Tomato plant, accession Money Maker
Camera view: tilt-top (135 deg); turntable rotation: 300 degrees
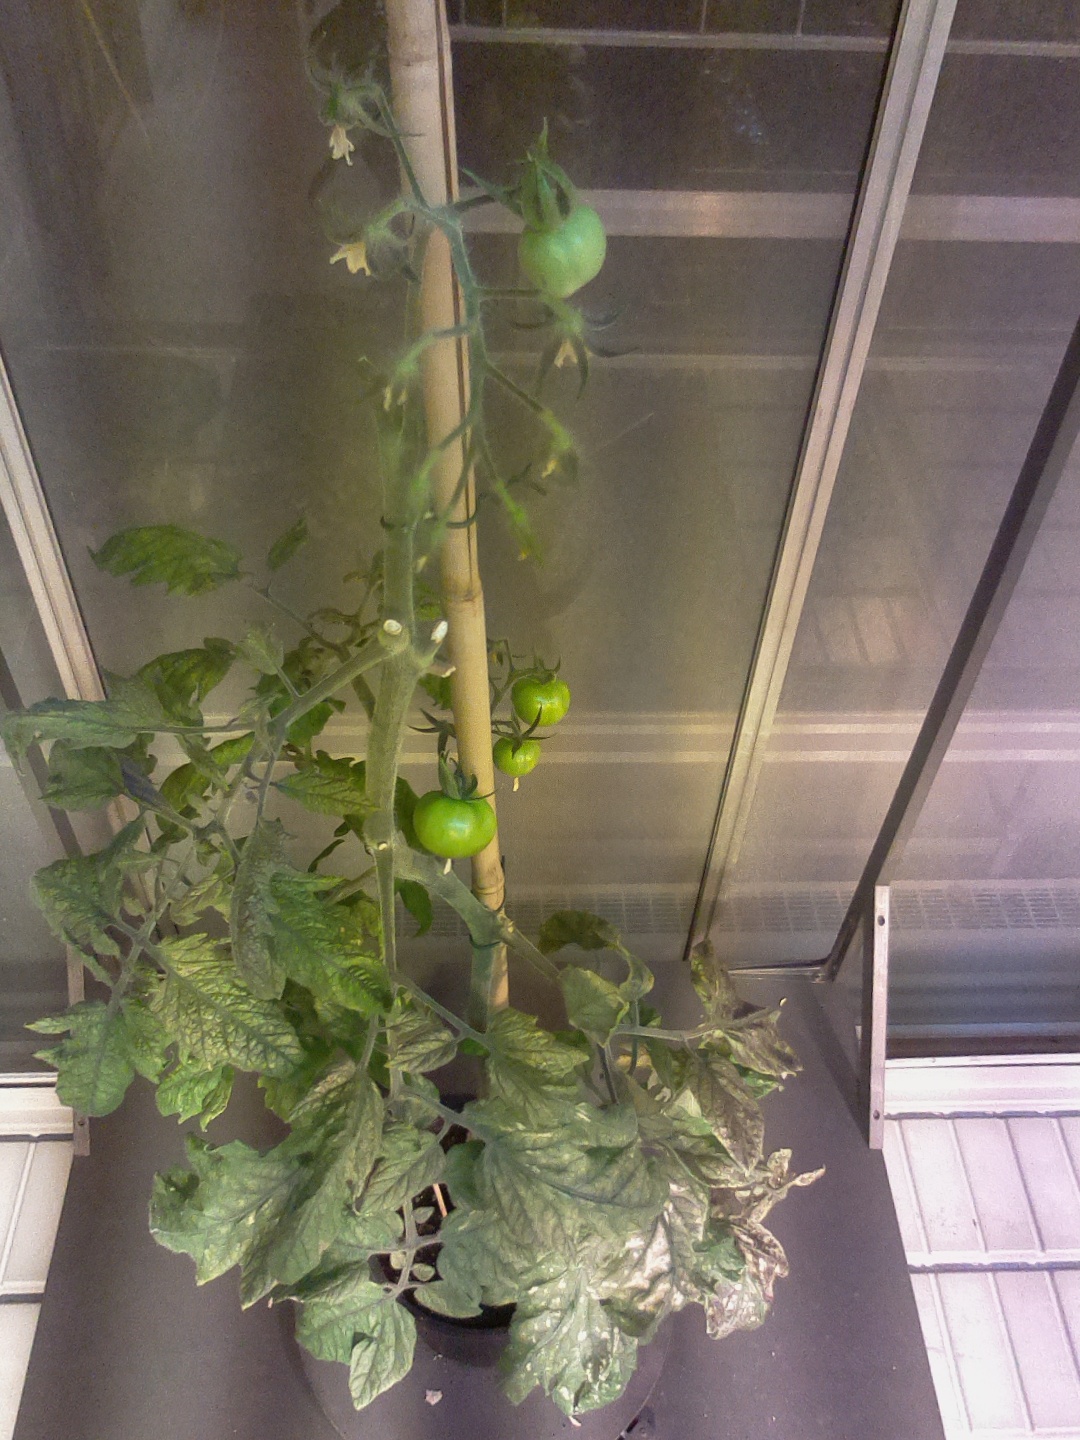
BBCH growth stage 75: 50%-60% of final fruit size